Lincoln Park

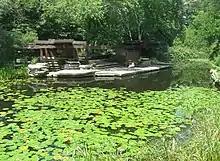
The Alfred Caldwell Lily Pool in Lincoln Park is a National Historic Landmark listing.

Lincoln Park is well known for Lincoln Park Zoo, a free zoo that is open year-round. Lincoln Park Zoo is home to lions, penguins, gorillas, reptiles, monkeys, and other species totaling to nearly 1,250 animals. The Pritzker Family Children's Zoo includes various North American wildlife and an indoor play area. Farm-in-the-Zoo is a representation of a working farm with cows, goats, ponies, pigs, and chickens; at select times, visitors can feed and interact with the animals at Farm-in-the-Zoo. In 2010, the Zoo transformed the South Pond into Nature Boardwalk, a managed habitat with prairie and wetland features.